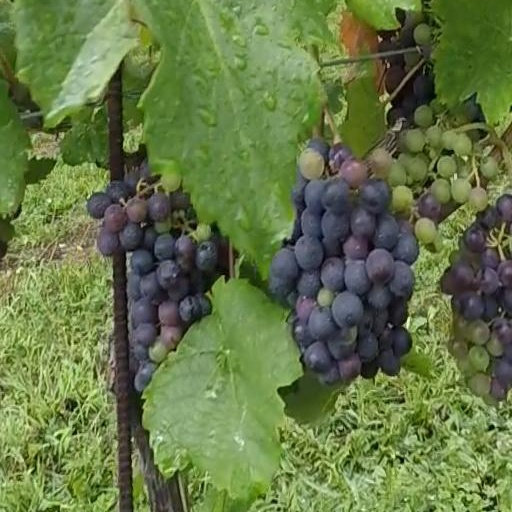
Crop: grape